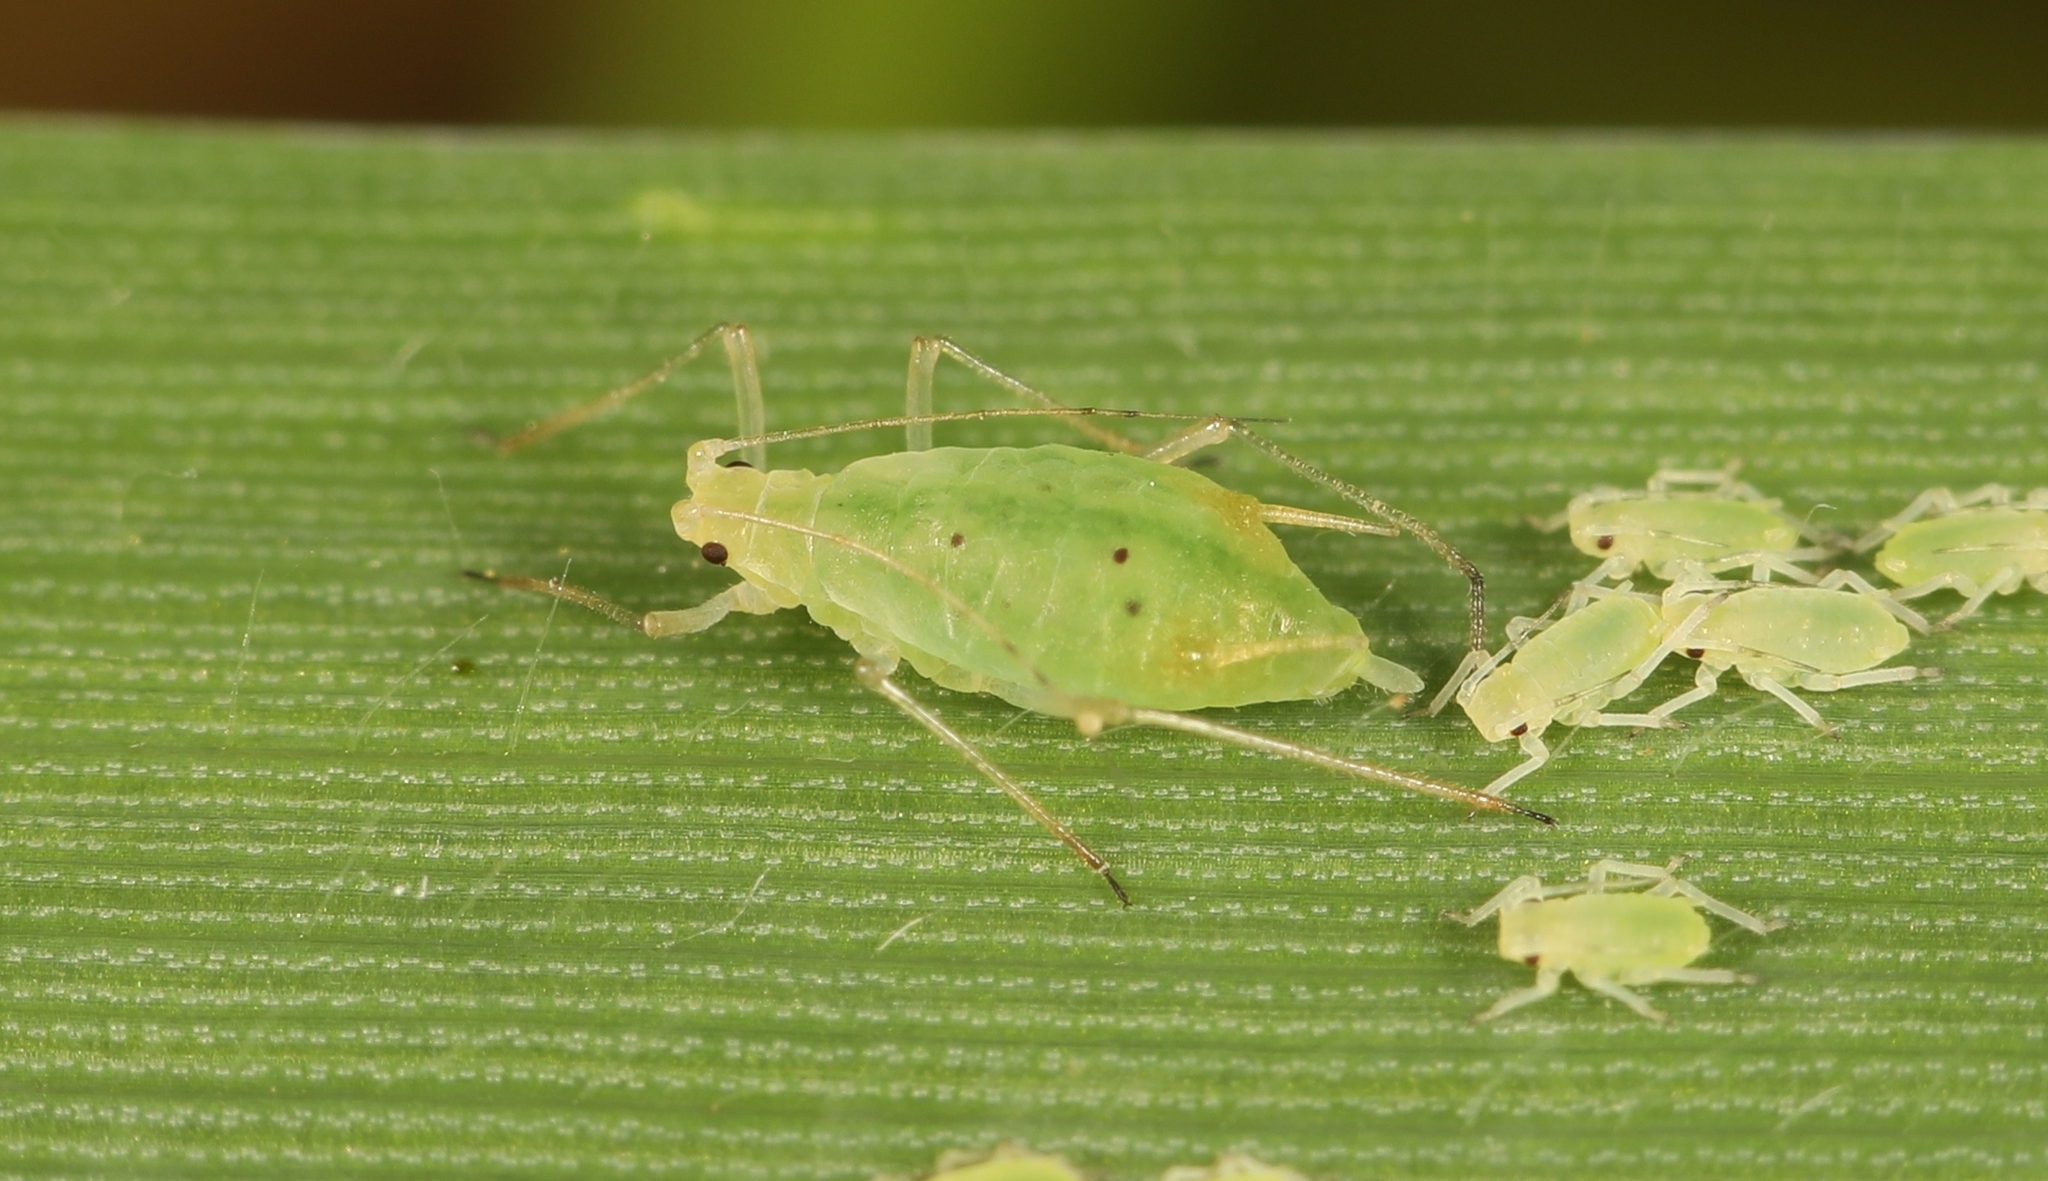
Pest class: rose_grain_aphid